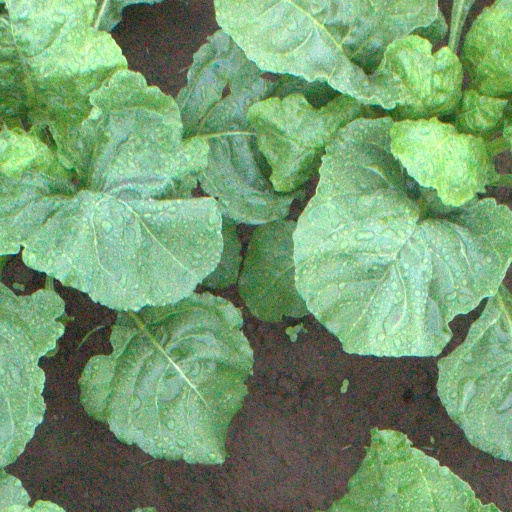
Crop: sugar beet